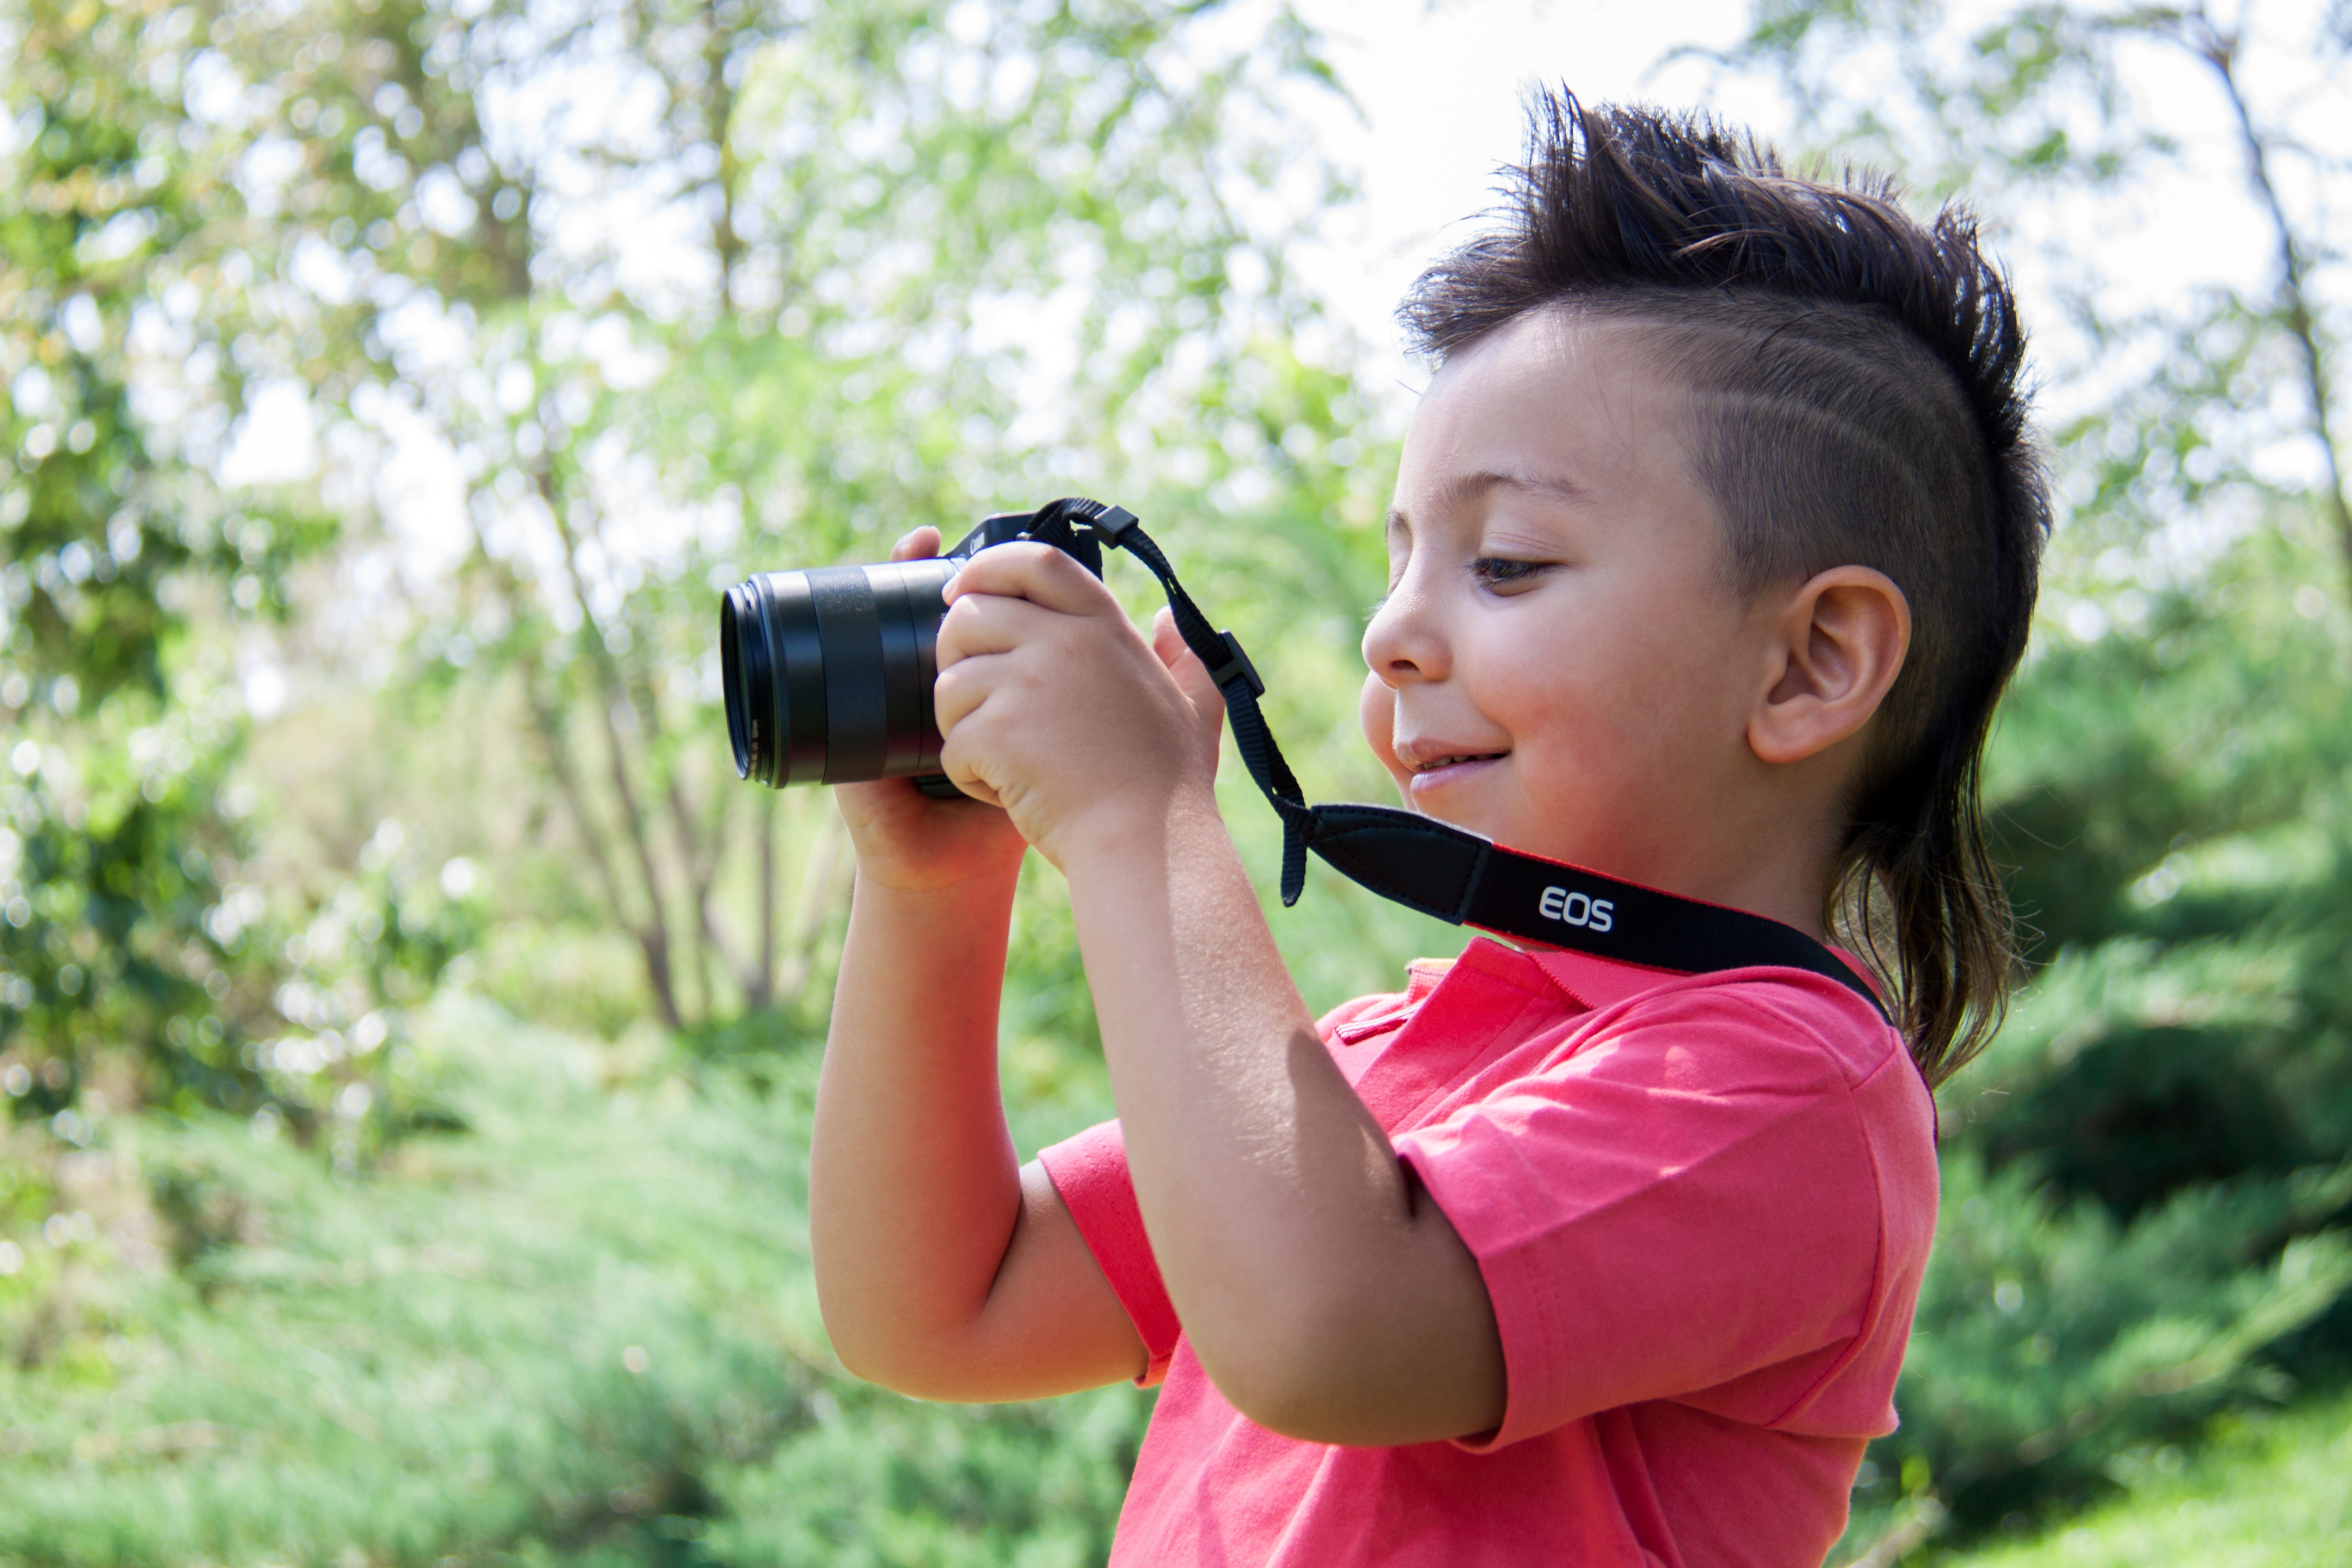
person, people, girl, woman, photography, flower, spring, child, toddler, photo shoot, portrait photography